Business process outsourcing to India

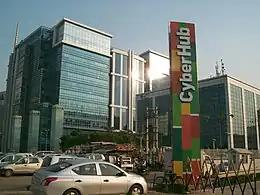
A BPO hub in DLF Cyber City in Gurgaon, India.

In the second half of the 1980s, American Express consolidated its JAPAC (Japan and Asia Pacific) back office operations into Gurgaon region.